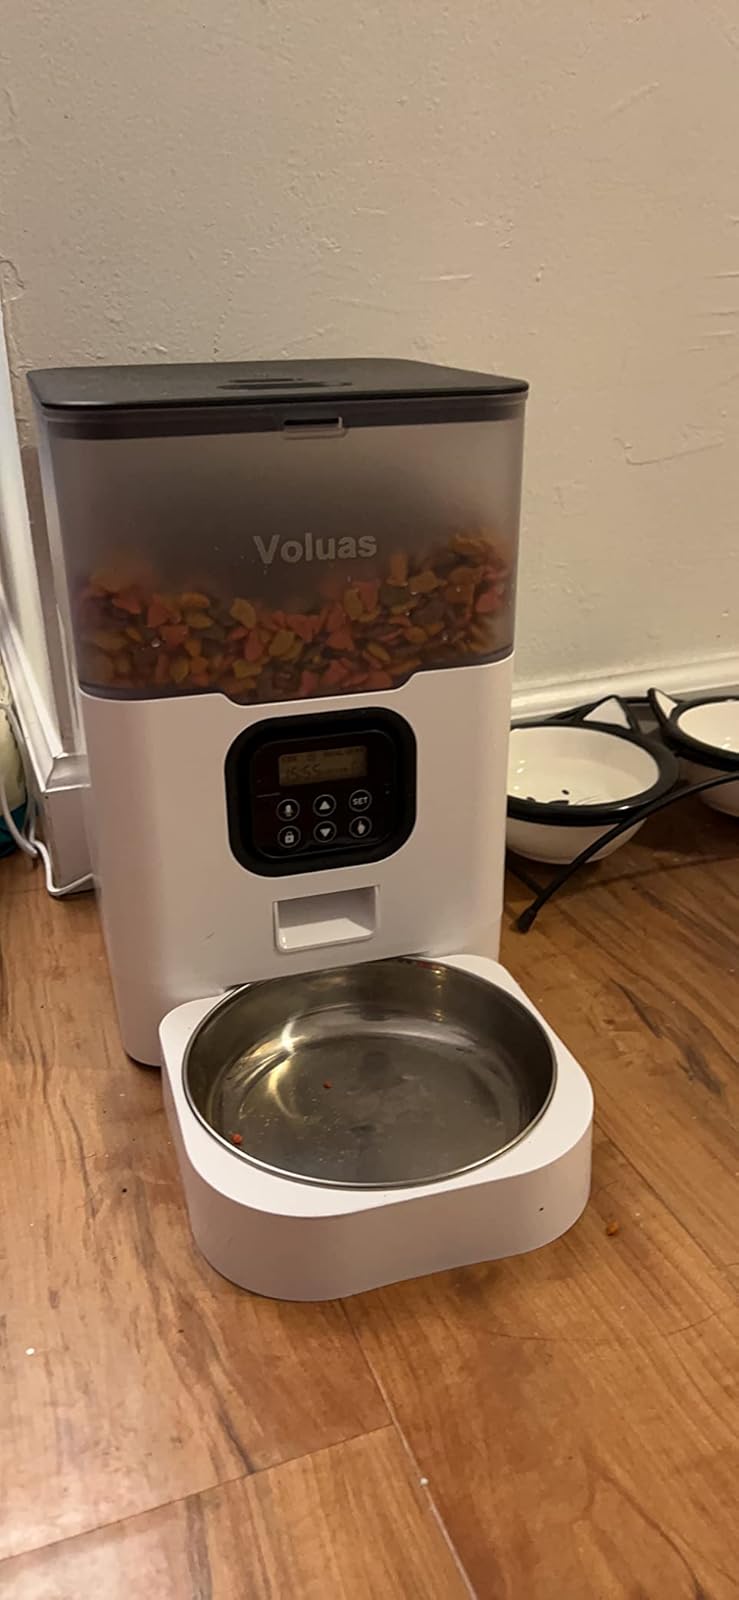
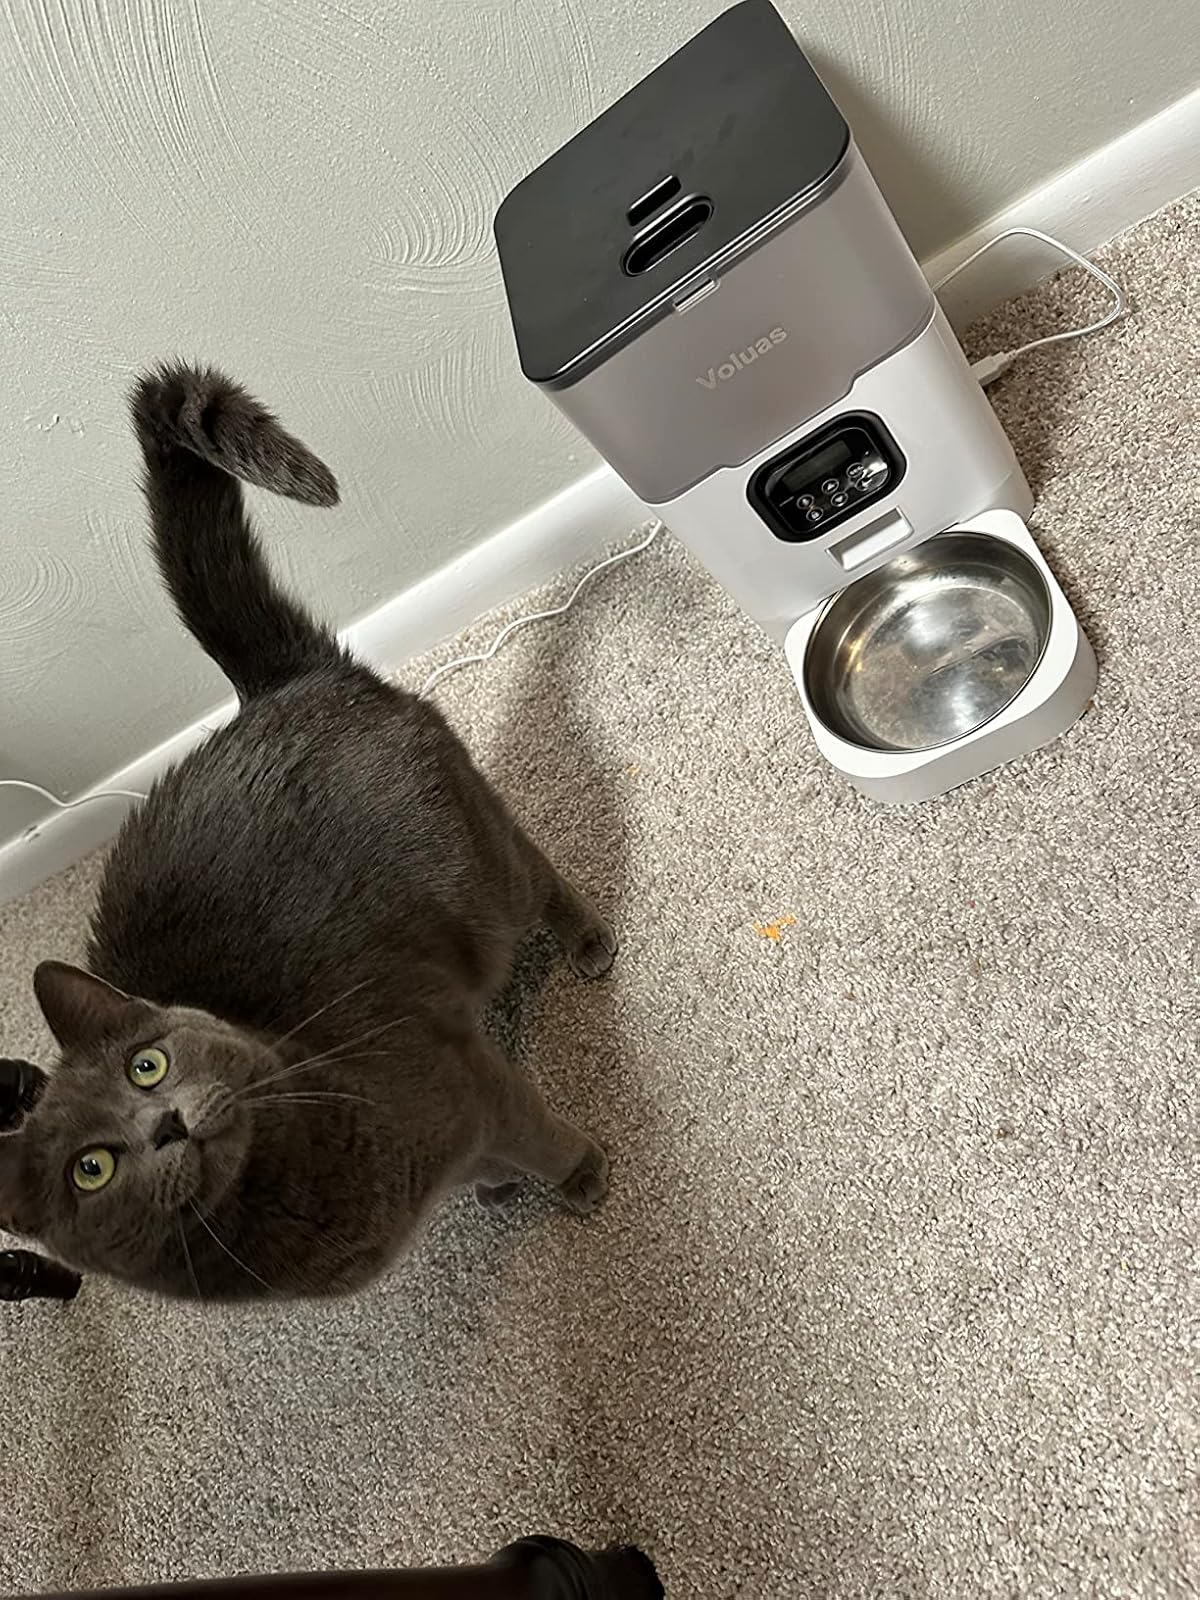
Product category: items_feeder
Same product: yes